Ruhi al-Khatib

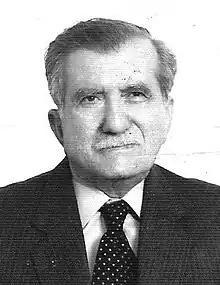

Ruhi al-Khatib (1914–1994) was the last mayor of East Jerusalem under Jordanian rule.